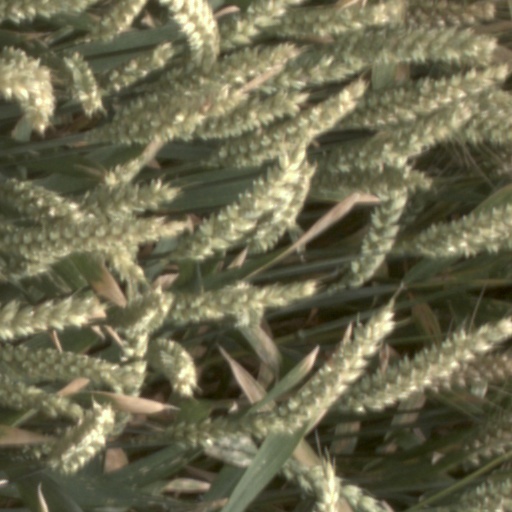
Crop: wheat